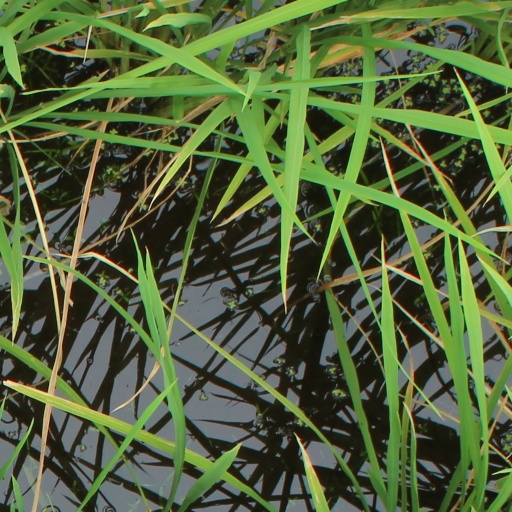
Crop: rice